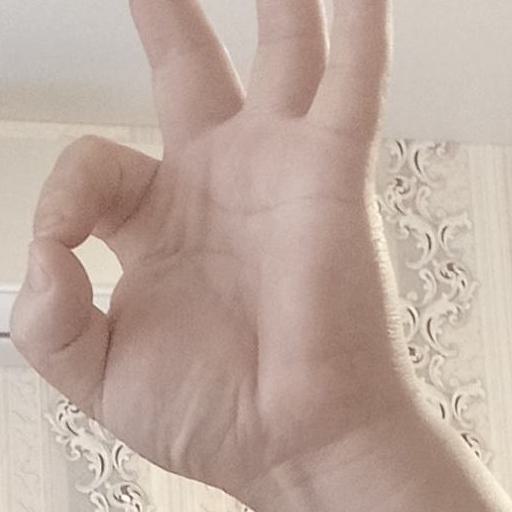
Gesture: ok